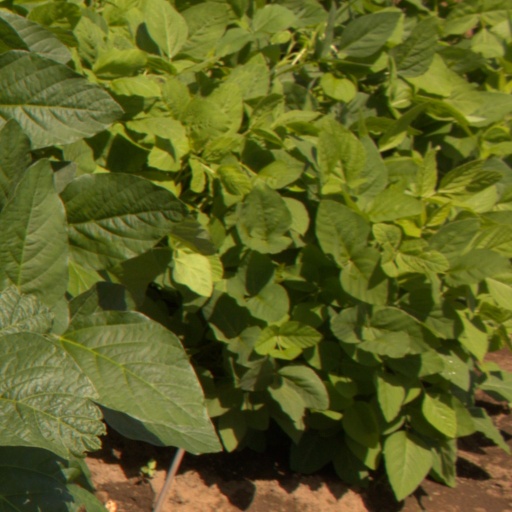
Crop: soybean